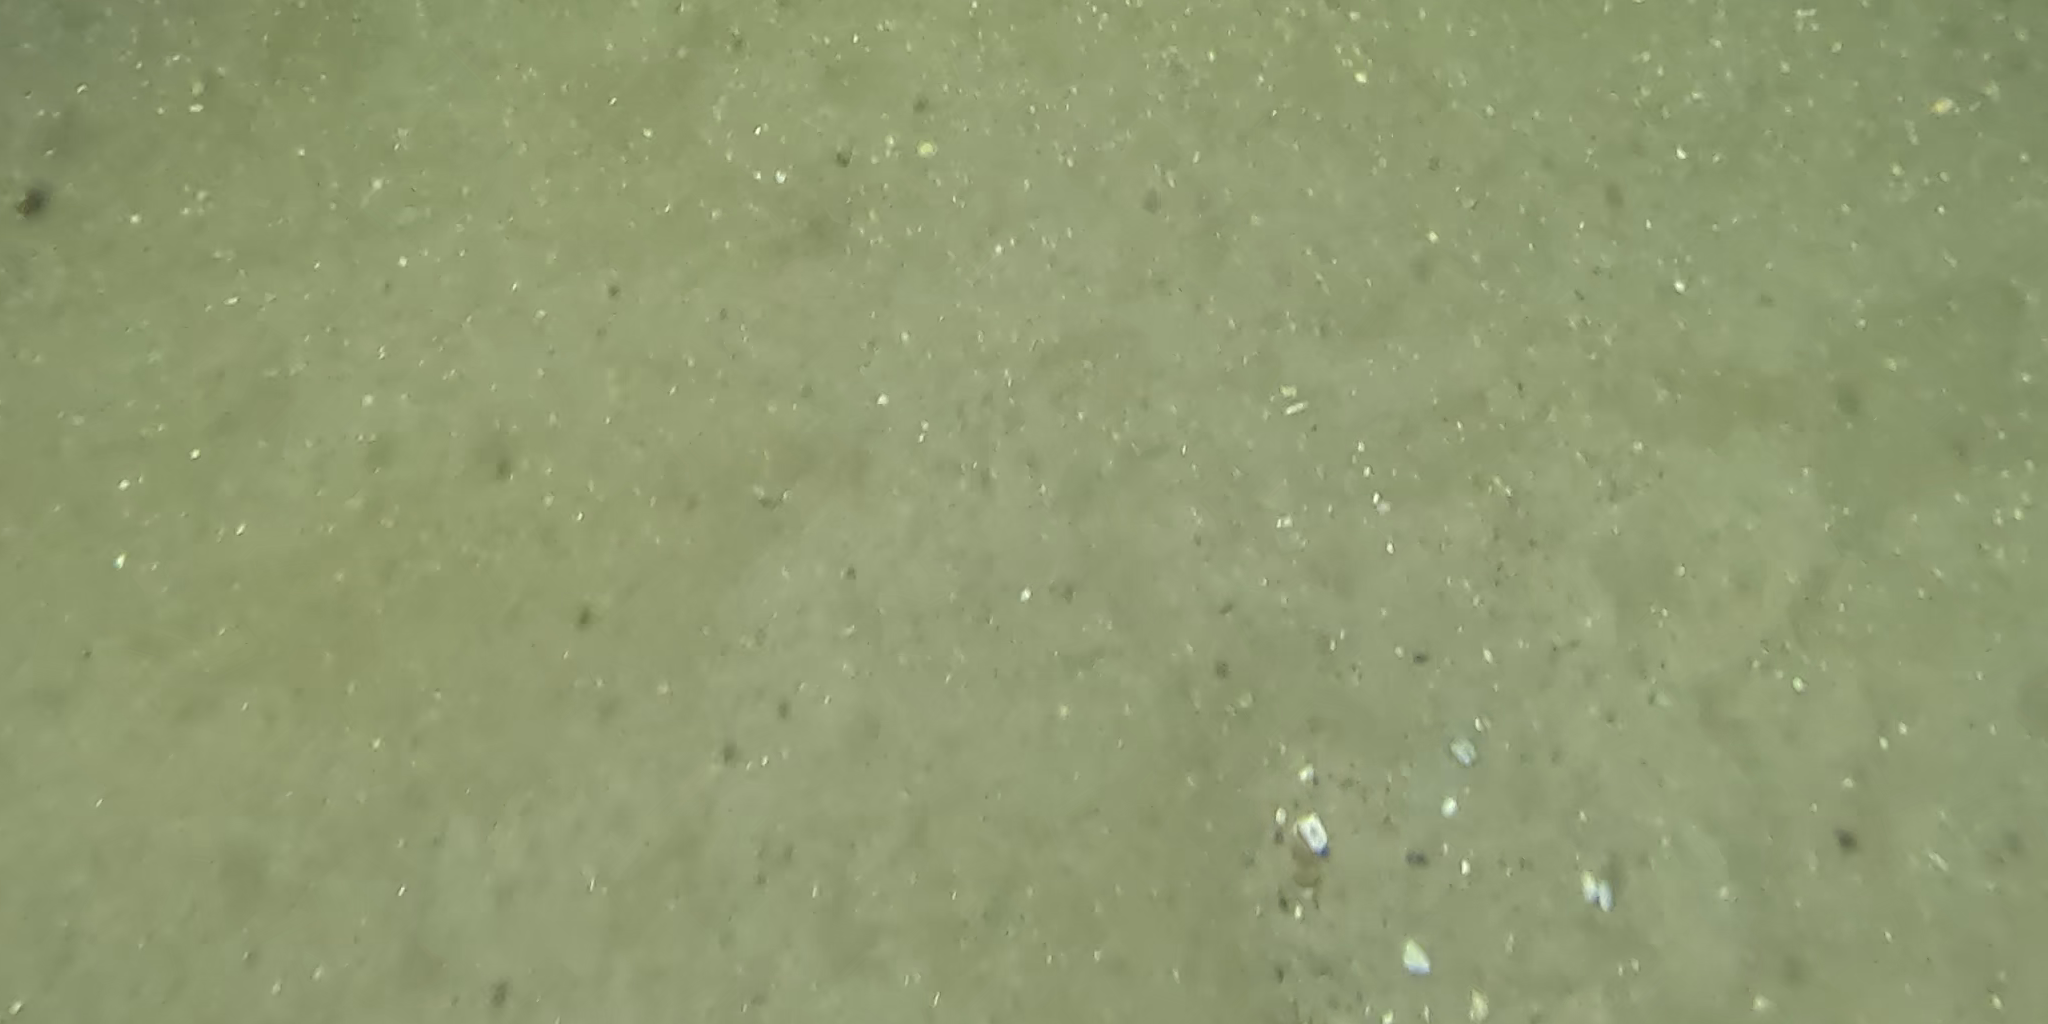
Seabed habitat: sand